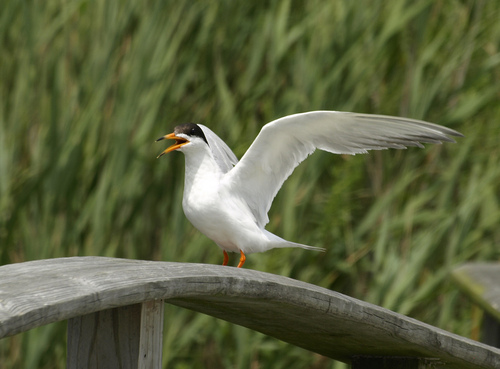
this is a white bird with a black crown and nape, as well as an orange beak.
this bird has a curved orange and black bill, orange tarsuses, and a black crown.
this is a large white bird with a black crown, black tipped orange bill, and red tarsus and feet.
this mostly white bird has an orange beak and tarsus with a black crown.
a medium-sized bird with a long beak and large wingspan, mostly white feathers except for the black top of its head and grey wingtips, bright orange legs and beak.
this particular bird has a white body and black eyebrow and an orange billoverall, this is a white bird with a bright yellow bill and tarsus, a large wingspan, and a black crown.
this bird is white and black in color, with a sharp orange beak.
the bird is entirely white, aside from the black crown, black tipped bill, and orange feet.
this bird has large wings, a white body, orange legs, black stripe on its head, and a long beak that is orange and black.
Species: Common Tern